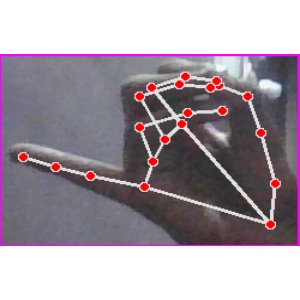
अक्षर: च